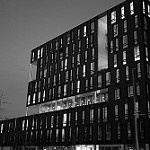
Label: B & W